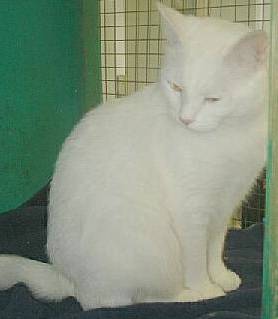
Label: cat